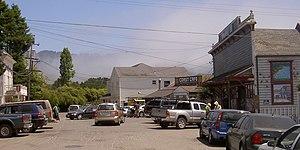
Bolinas est une census-designated place située dans le comté de Marin, dans l’État de la Californie, aux États-Unis. Sa population s’élevait à 1 620 habitants lors du recensement de 2010.